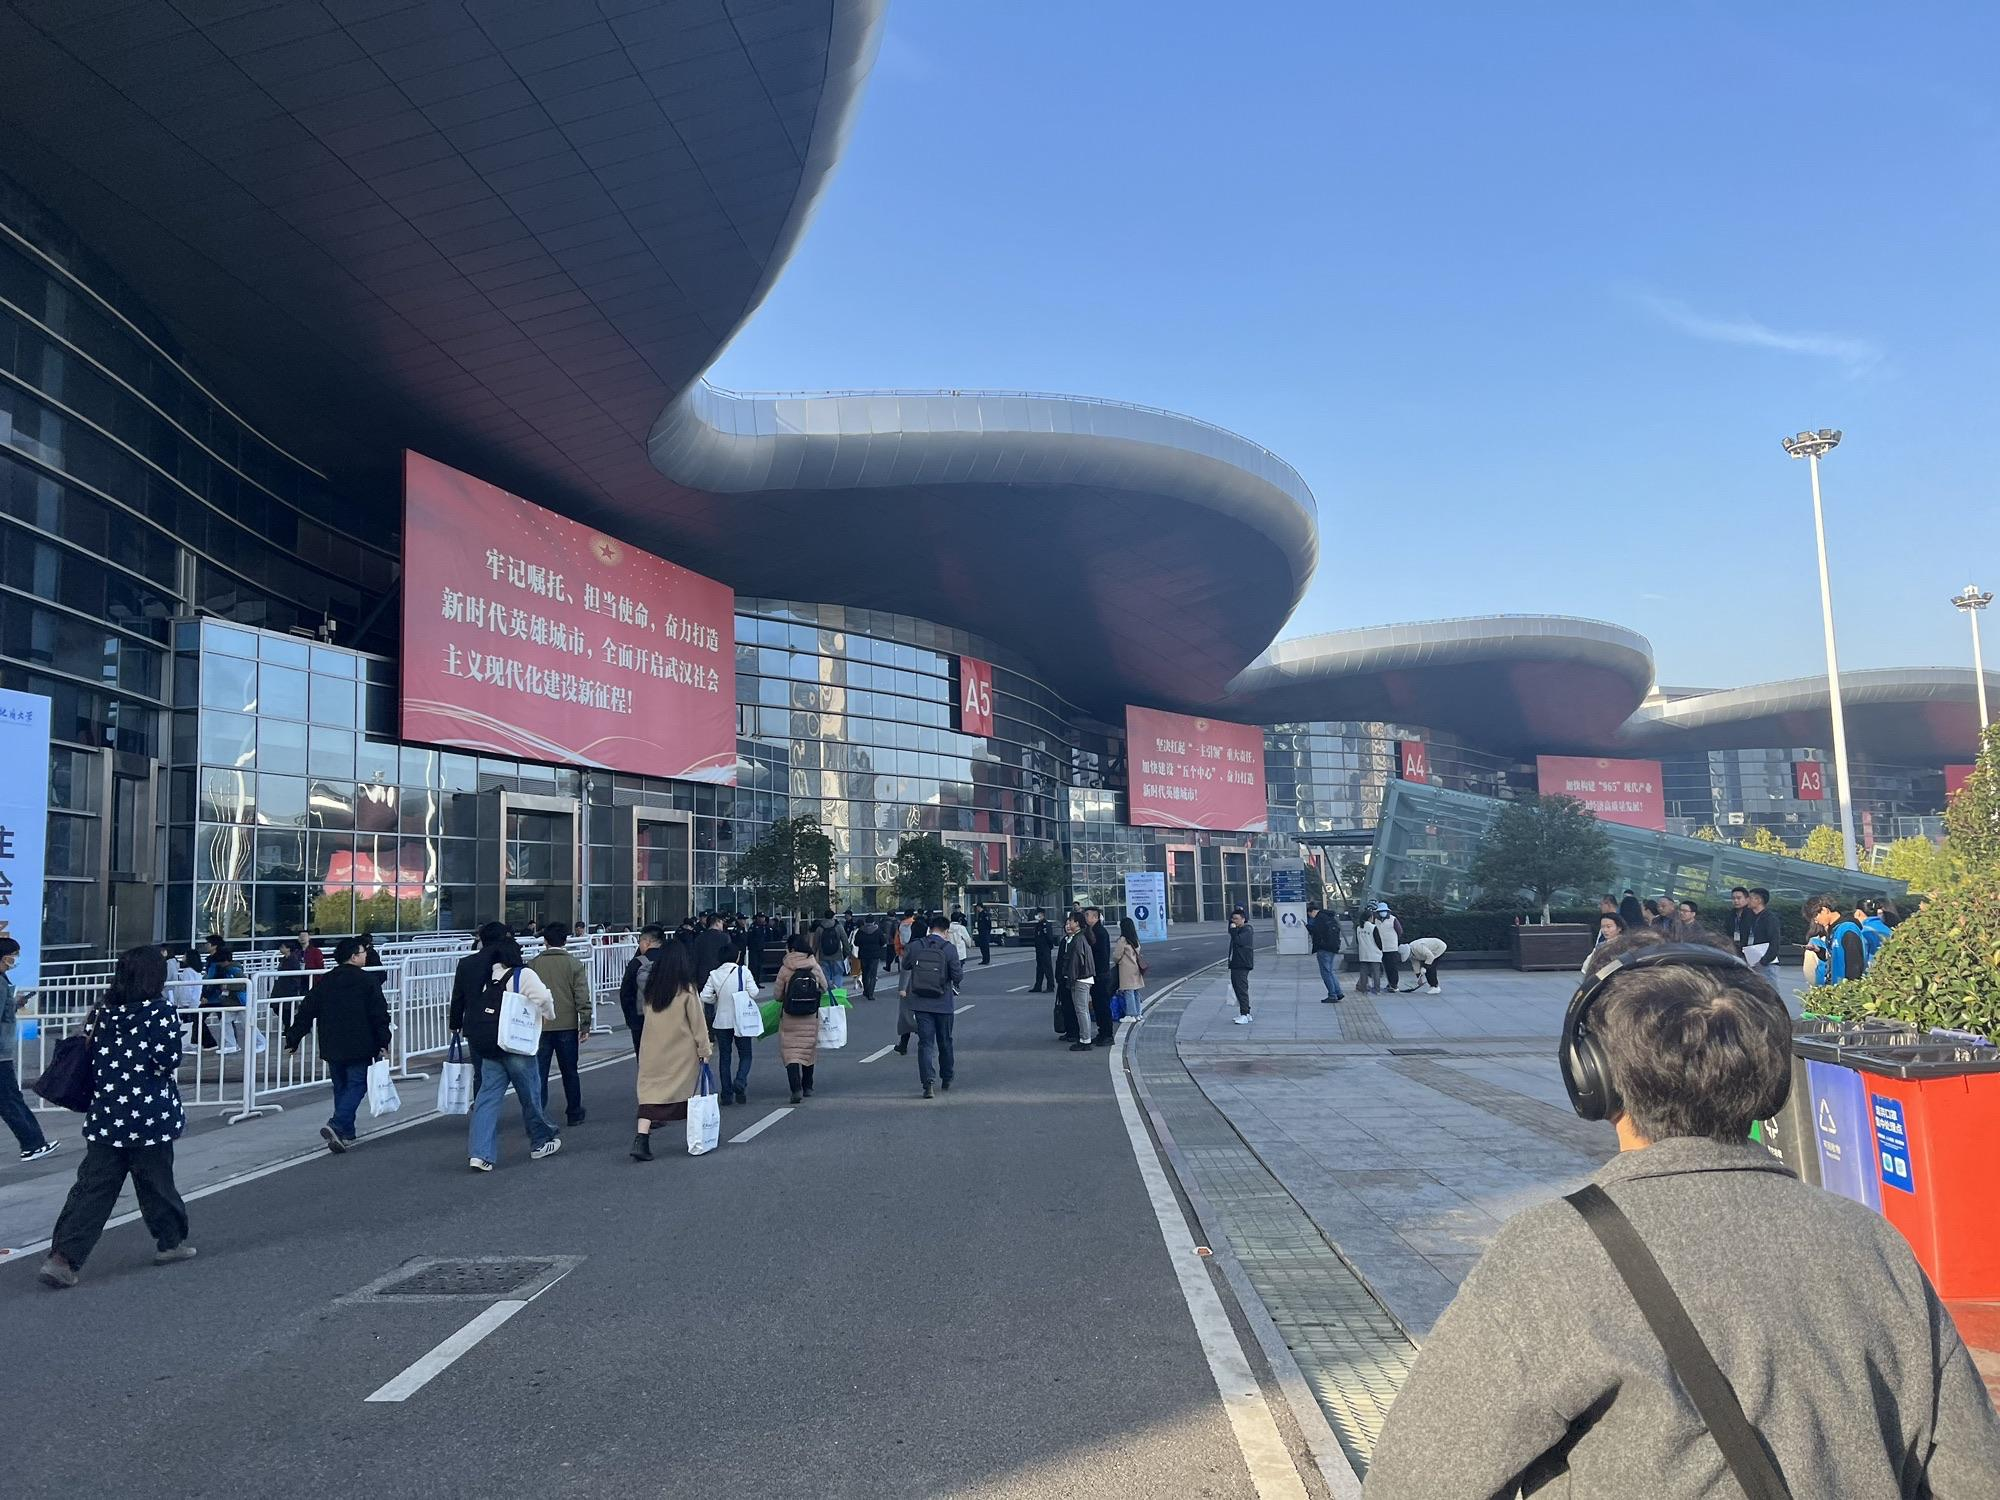
地标名称：武汉国际博览中心
所在城市：武汉市·汉阳区